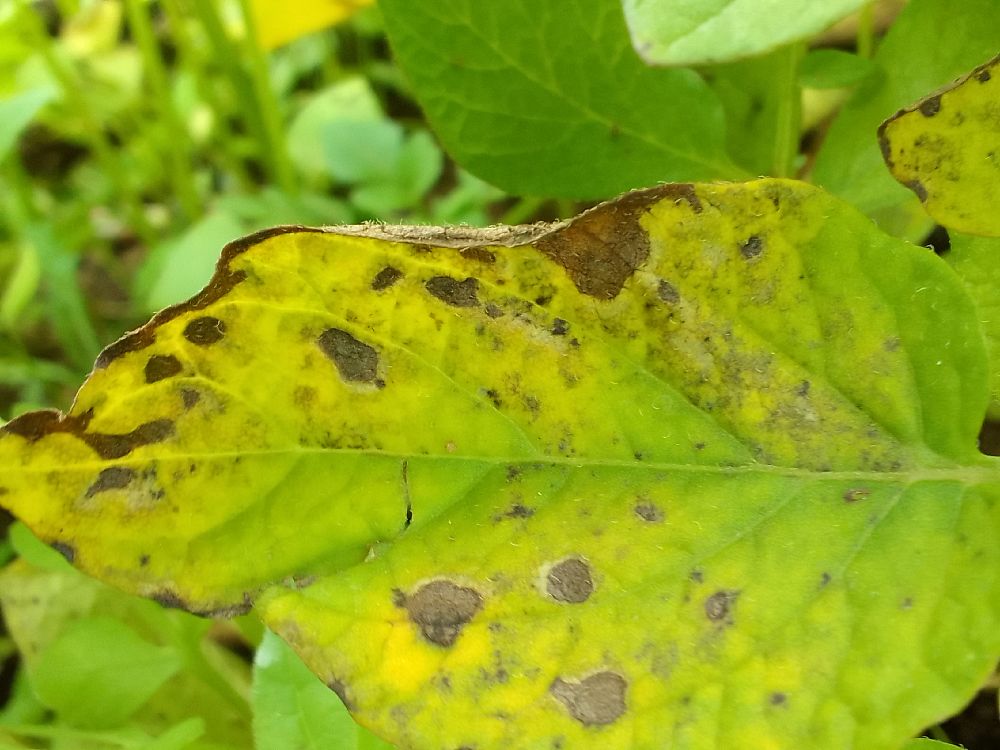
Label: Early blight